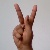
The image shows a hand gesture representing the letter 'K' in Indian Sign Language.